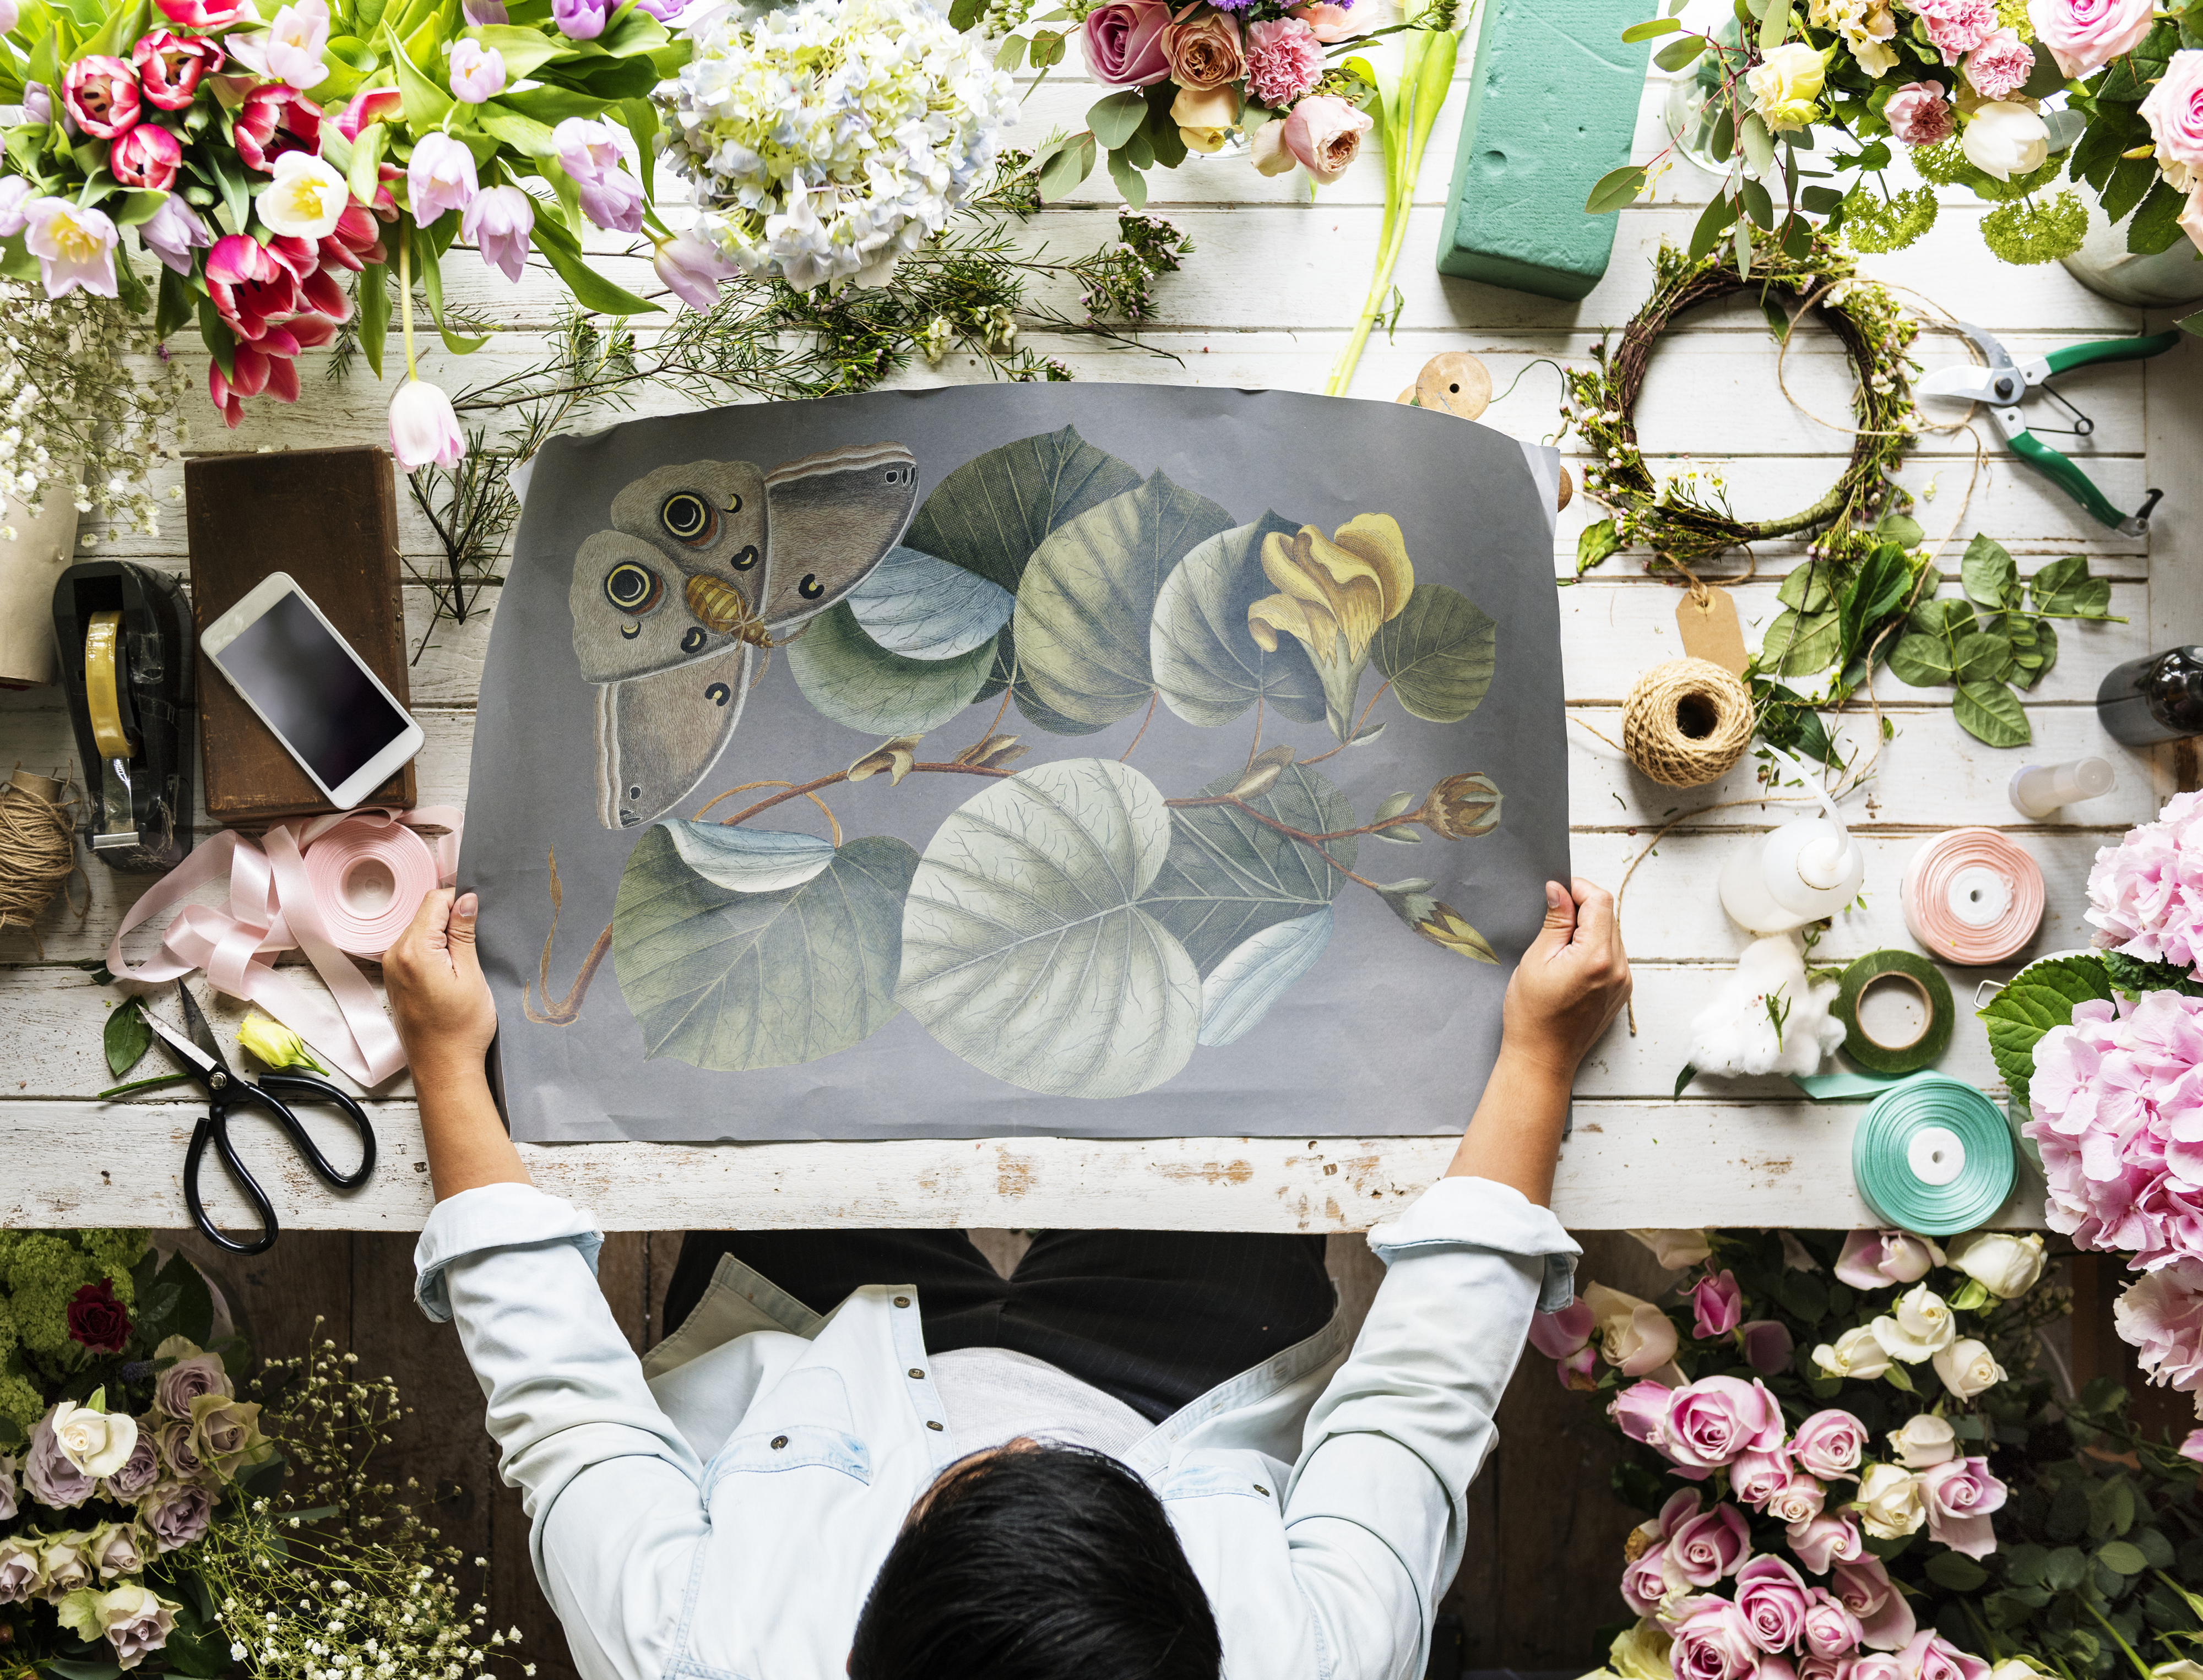
arrangement, art, blank, business, copy space, craft, creative, decoration, design, empty, entrepreneurship, floral, florist, flowers, freshness, hobby, natural, new business, paper, present, ribbon, romantic, small business, table, flower, flower arranging, flora, floristry, plant, flower bouquet, floral design, spring, petal